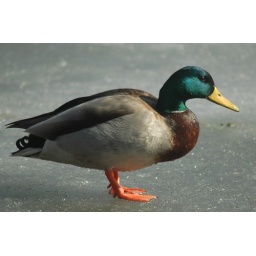
This male mallard duck waiting for his turn in the Farrington Lake in East Brunswick NJ.